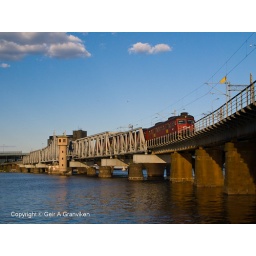
NSB BM69 local train set in towards Drammen station, crossing the oldest of the railway bridges in this river town